Dome

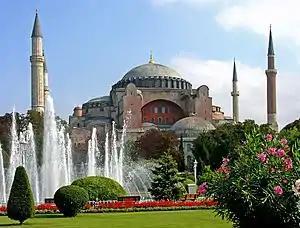
Originally a church, Hagia Sophia (532–537) by Byzantine emperor Justinian the Great was the largest cathedral in the world for nearly a thousand years.

Also called "segmental domes" (a term sometimes also used for cloister vaults), or "calottes", these have profiles of less than half a circle. Because they reduce the portion of the dome in tension, these domes are strong but have increased radial thrust. Many of the largest existing domes are of this shape.